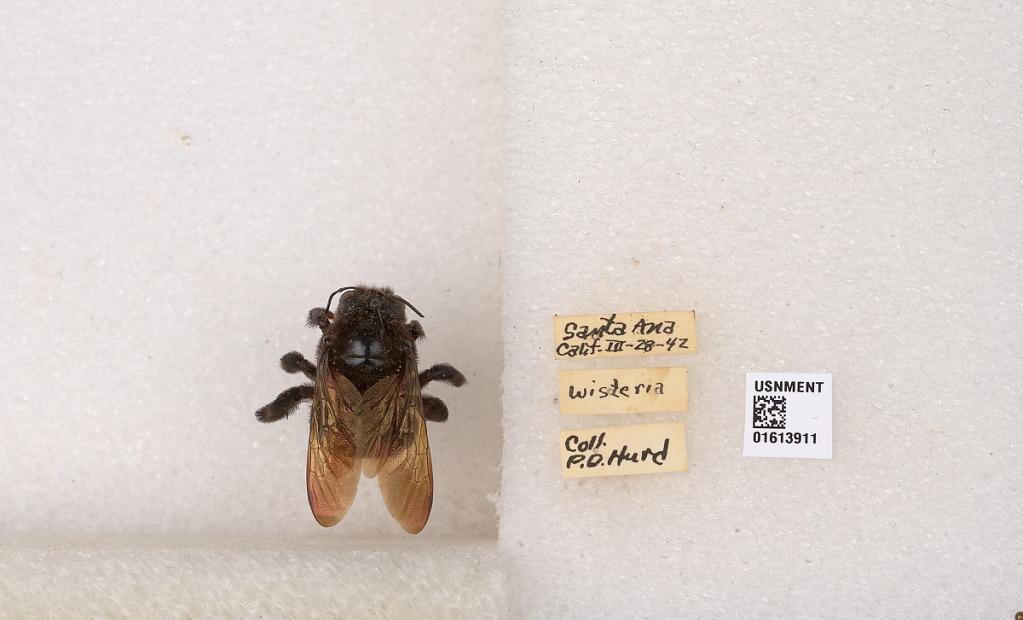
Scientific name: Xylocopa (Neoxylocopa) varipuncta Patton
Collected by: P. Hurd
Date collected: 1942-3-28
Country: United States
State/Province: California
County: Orange
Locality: Santa Ana
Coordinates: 33.7456, -117.868